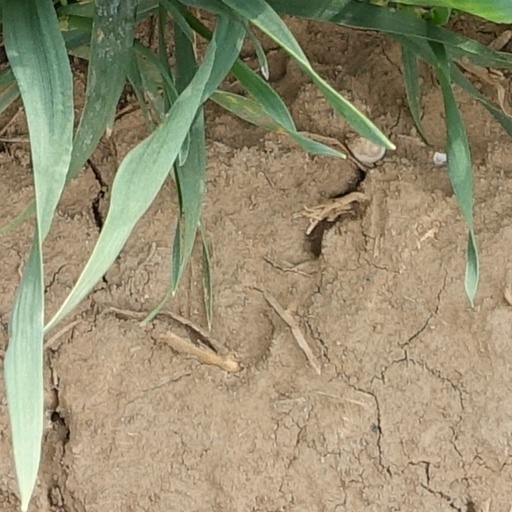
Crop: wheat